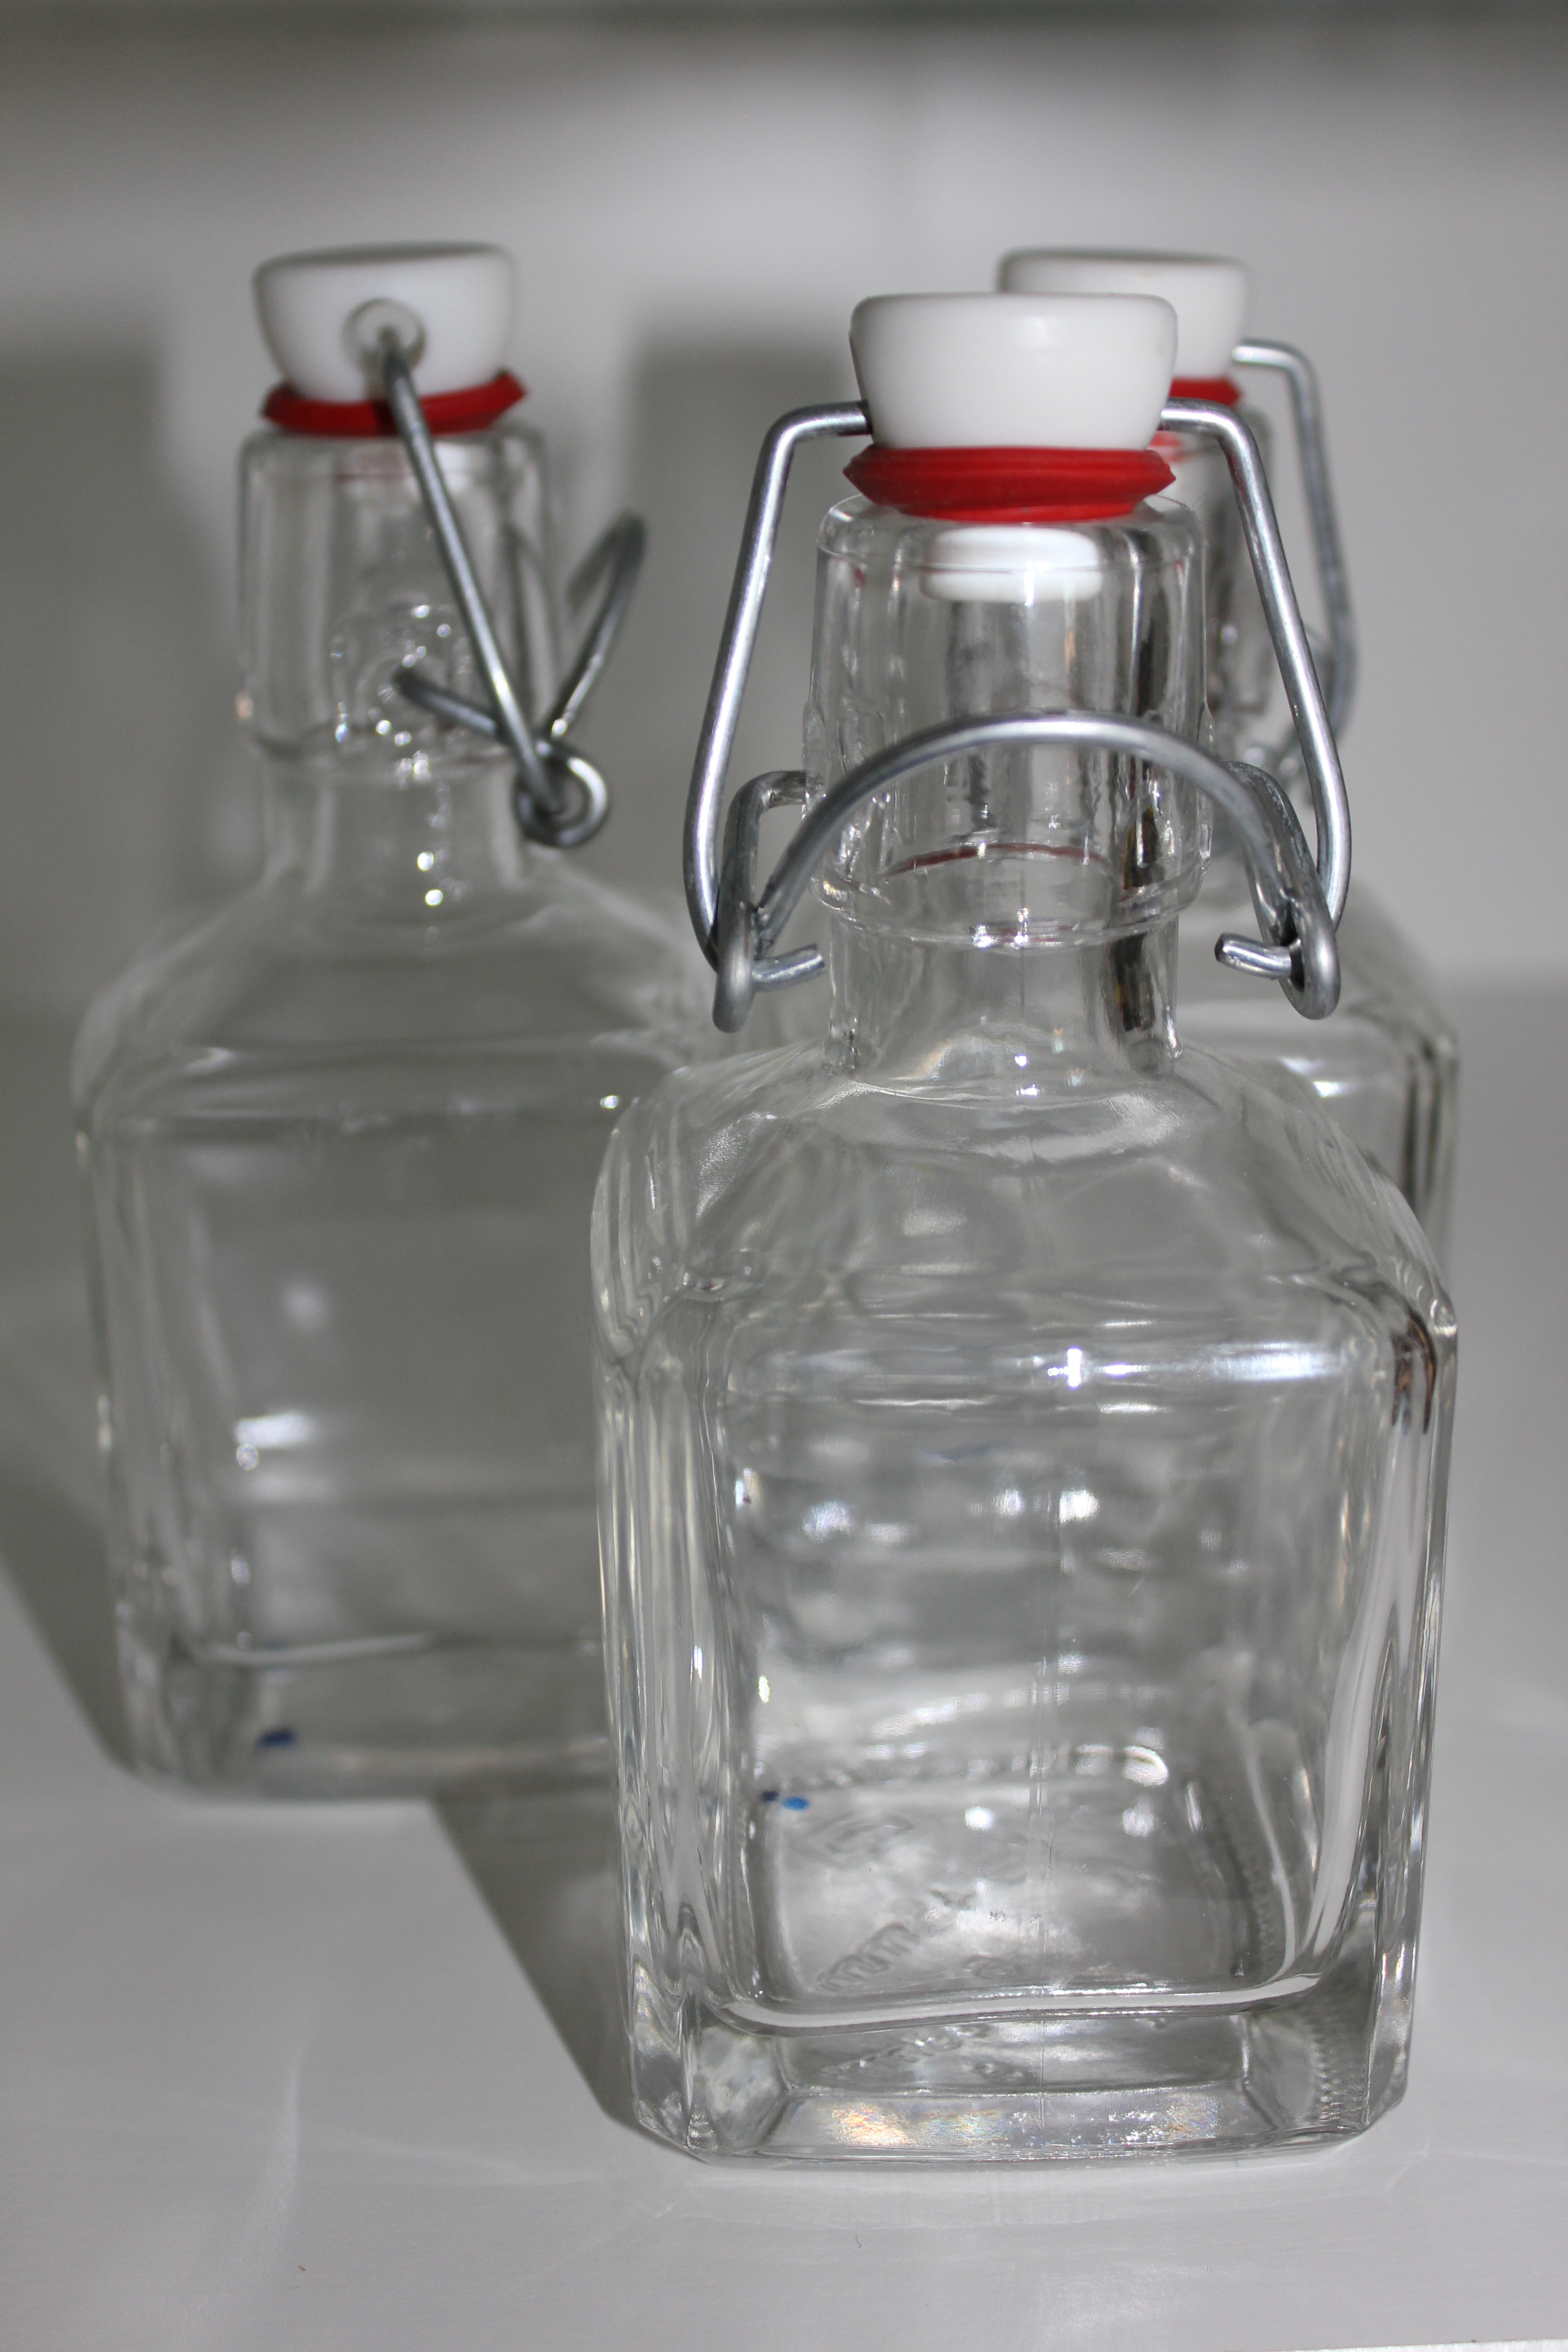
glass, red, bottle, tableware, glass bottle, product, bottles, plastic bottle, home accessories, drinkware